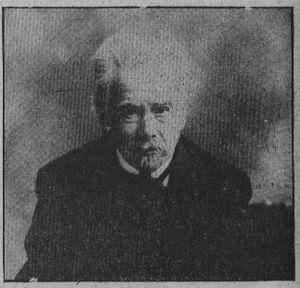
Teófilo Braga, deuxième président du Portugal qui signa l'entrée en guerre au côté des Alliés, WWI.